Martha Hart

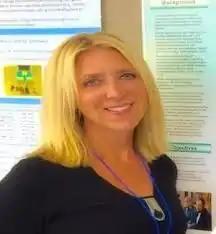
Hart at the International Attachment Conference in New York City, 2019

Martha Joan Hart (née Patterson; born October 31, 1966) is a Canadian philanthropist and researcher who is the widow of professional wrestler Owen Hart. After her husband's death in an accident at Over the Edge, Hart sued the World Wrestling Federation (now, WWE). She later wrote a bestselling book about her husband's life and founded a charity in his name. She has subsequently been involved in several legal cases involving her husband's image and has worked as a philanthropist and researcher.